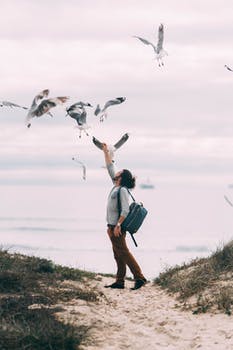
Label: No Watermark